Olive Grace Walton

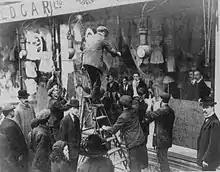

Walton was arrested again in 1912, for causing malicious damage at a Women's Social and Political Union window-smashing campaign in Oxford Street including at Marshall & Snelgrove premises with Eileen Casey. She was imprisoned in Aylesbury Prison where she was force-fed while participating in a hunger strike. At one point Walton said she heard outside the prison a band playing "The March of the Women" and flag waving 'people and our colours and they cheer and bravo us. It has all been grand but oh what a longing it gives one to be away from this place.' The hunger strikers were to be force fed three times a day and Walton had 'fine tussles before they get us tied into the chair". On other days the suffrage prisoners played games together to keep their spirits up like obstacle races, golf with sticks and stones, tennis with stone and dustbin lid using a prison bench as a net, although Walton's legs were 'very thin and shaky'. The women could reduce their sentence by working on making aprons, and the governor William Winder, ignored the suffragette slogans they embroidered 'Deeds not Words' and 'Dare to be Free' though they were made to unpick them before leaving gaol.